Melbourne Football Club

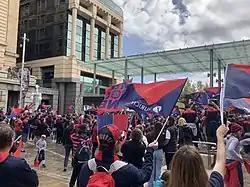
Demons fans celebrate at Forrest Place in Perth following Melbourne's 2021 premiership win the previous day over the Western Bulldogs at Optus Stadium

Melbourne's victory over North Melbourne in Round 7 of the 2021 season put them on the top of the ladder for the first time since the third round of 2005. They won their first nine matches of a season for the first time since 1956. Melbourne's win over West Coast in Round 21 put them at the top of the ladder again and secured their first double chance in a finals series since the 2000 season. Their next win against Adelaide equalled their most wins in a season from 1956. With captain Max Gawn kicking a goal after the siren in the Round 23 match against Geelong, Melbourne finished the season as minor premiers for the first time since 1964. After defeating Brisbane in a qualifying final at the Adelaide Oval and Geelong in a preliminary final at Optus Stadium, the Demons reached their first grand final since 2000. On 25 September, Melbourne won its 13th VFL/AFL premiership, defeating the Western Bulldogs by 74 points in the grand final at Optus Stadium in Perth; it was their first premiership since their 1964 victory against Collingwood. Christian Petracca was unanimously judged as best on the ground, winning the club's first Norm Smith Medal.